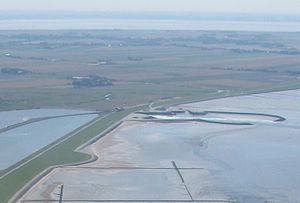
Arlå
Arlås munding i Nordsøen ved Beltring Herred Kogs sødige (digeslusen Holm Sil)
Arlå er en 37 km lang å i Sydslesvig, Tyskland. Åen munder ud i Vadehavet og udspringer sydøst for Solved på den slesvigske gest. Den passerer Fjolde, Arlevad og Hatsted Marsk og munder ved Holm Sil i Beltring Herred Kog ud i Nordsøen. Blandt bifloderne er Øster Å og Imme. Øster Å kommer fra egnen omkring Lyngsted i nord. Arlåens udmunding i Beltring Herred Kog bliver reguleret med en sluse og et samlebassin for at kunne beskytte baglandet mod stormflod.